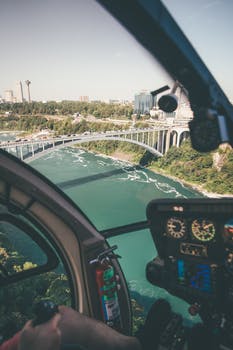
Label: No Watermark